Northside People

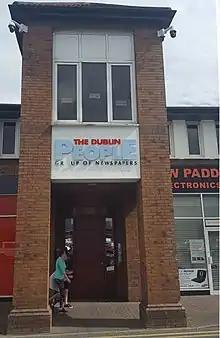
Northside People headoffice, Santry

The first edition of "Northside People" was published in May 1987. The paper, which was founded by Robin Webb, divided in 1995 into east and west editions. Originally published on a bi-weekly basis, by the mid-1990s both editions were printed on a weekly basis. Around this time the Dublin People acquired the "South News" title, which was converted to "Southside People".